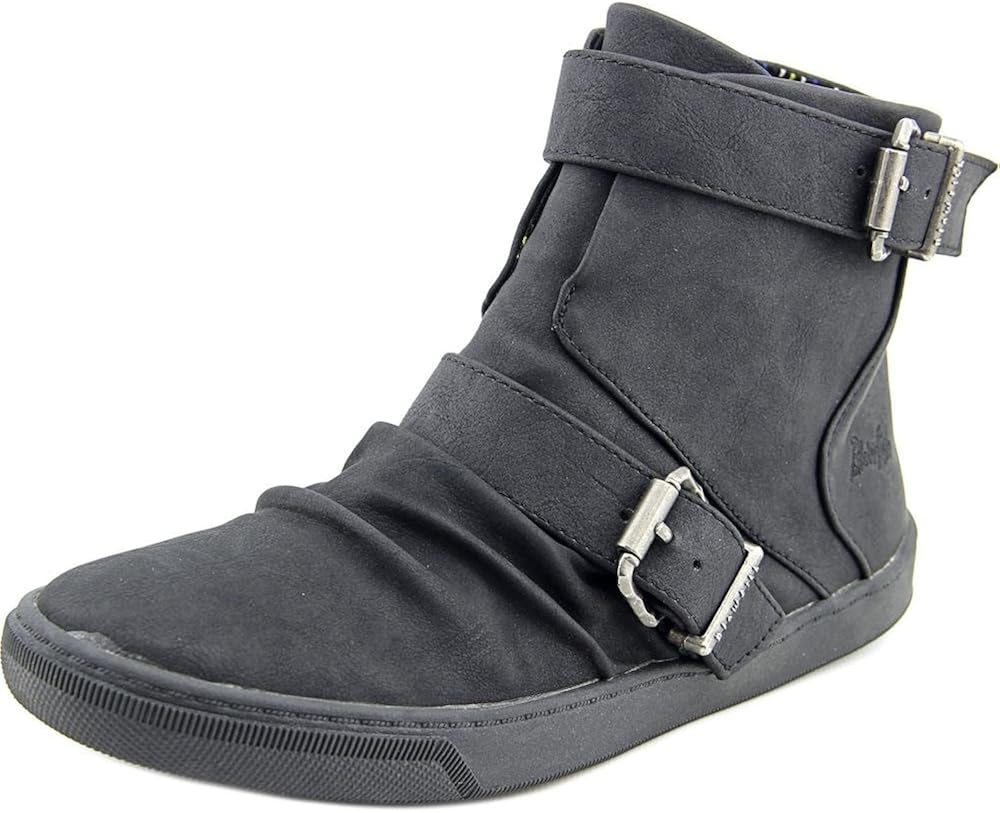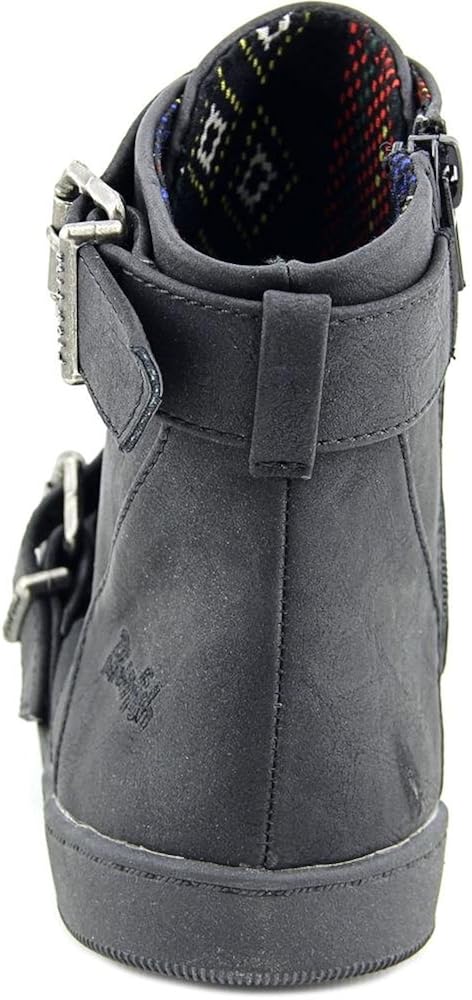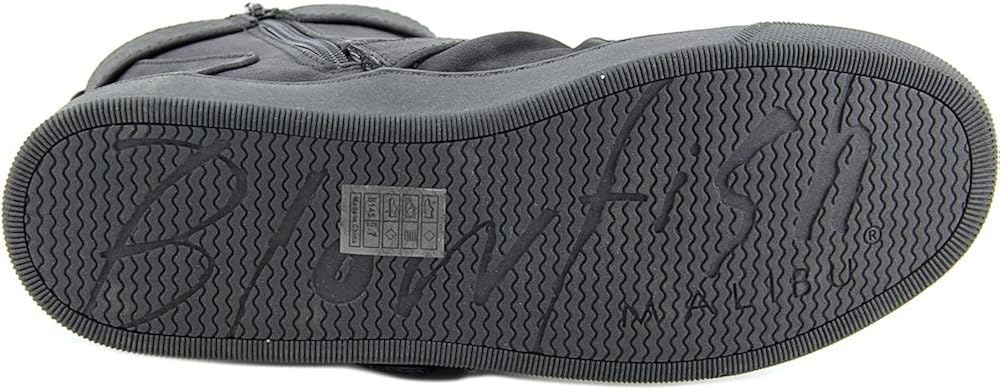
Blowfish Womens Prater
Category: AMAZON FASHION
Looking for the bootie that goes with everything? Well look no further! Blowfish Shoes Prater is a simple bootie with an inside entry zipper. Finished with ruching across the vamp and 2 buckle straps, Prater is the perfect bootie for your dress & tights, skinny jeans and leggings!
Features: 100% Synthetic | Synthetic upper | Side zipper closure with buckle detail | Features ruching across the vamp and 2 buckle straps | Lightly cushioned footbed | Traction outsole